Economy of Denmark

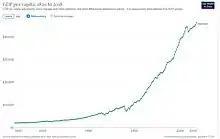
Development of real GDP per capita, 1820 to 2018

Denmark's long-term economic development has largely followed the same pattern as other Northwestern European countries. In most of recorded history Denmark has been an agricultural country with most of the population living on a subsistence level. Since the 19th century, Denmark has gone through an intense technological and institutional development. The material standard of living has experienced formerly unknown rates of growth, and the country has been industrialized and later turned into a modern market-economy society.